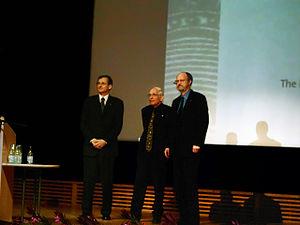
Lauréats du prix Nobel de chimie 2005 sur scène
Yves Chauvin est un chimiste français. Il était directeur de recherche honoraire à l’Institut français du pétrole de Rueil-Malmaison et membre de l’Académie des sciences à partir de 2005. Richard R. Schrock, Robert Grubbs et lui sont colauréats du prix Nobel de chimie de 2005.